Irish Army

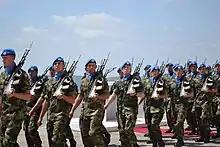
Irish troops serving with UNIFIL in 2013

The first major overseas deployment came in 1960, when Irish troops were sent to the Congo as part of the UN force ONUC. The Belgian Congo became an independent republic on 30 June 1960. Twelve days later, the Congolese government requested military assistance from the United Nations to maintain its territorial integrity. On 28 July 1960 Lt-Col Murt Buckley led the 32nd Irish Battalion to the newly independent central African country. This was the most costly enterprise for the Army since the Civil War, as 26 Irish soldiers died.